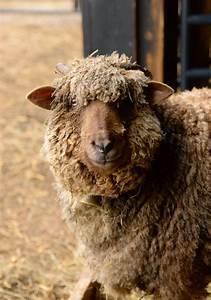
sheep